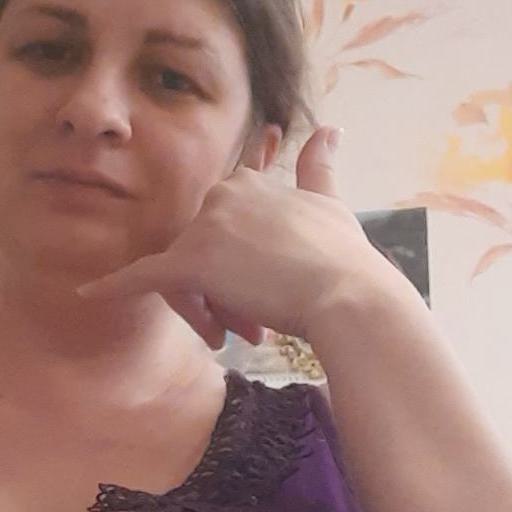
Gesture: call